Richard Valle

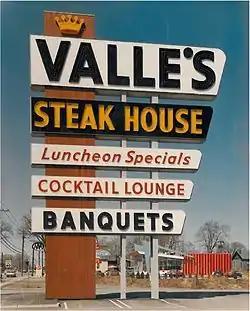
Valle's sign outside of the Albany, New York restaurant. Photo courtesy of Saxton Signs, Castleton, New York.

In 1980, Richard Valle decided to remove himself from the day-to-day management of the company in order to focus on the company's strategic plans as the chairman. At the time, Valle had been involved in all facets of operation and had personally designed the restaurant's paper place mats, selected the earthtone decor of the firm's newest restaurants, and wrote the words to a radio advertisement jingle. Valle had also developed the concept of a smaller restaurant that would only seat 400 customers as opposed to the long-standing design that seated well over a thousand.